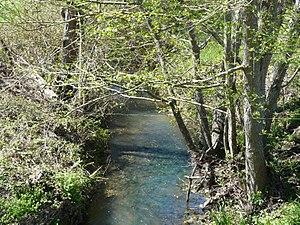
L'Estrop en aval du pont de la route départementale 11, en limites de Vélines (à gauche) et de Montazeau (à droite), Dordogne, France.
Montazeau est une commune française située dans le département de la Dordogne, en région Nouvelle-Aquitaine.
L'Estrop est un ruisseau français, affluent de la Dordogne, qui coule en Nouvelle-Aquitaine, dans le département de la Dordogne.